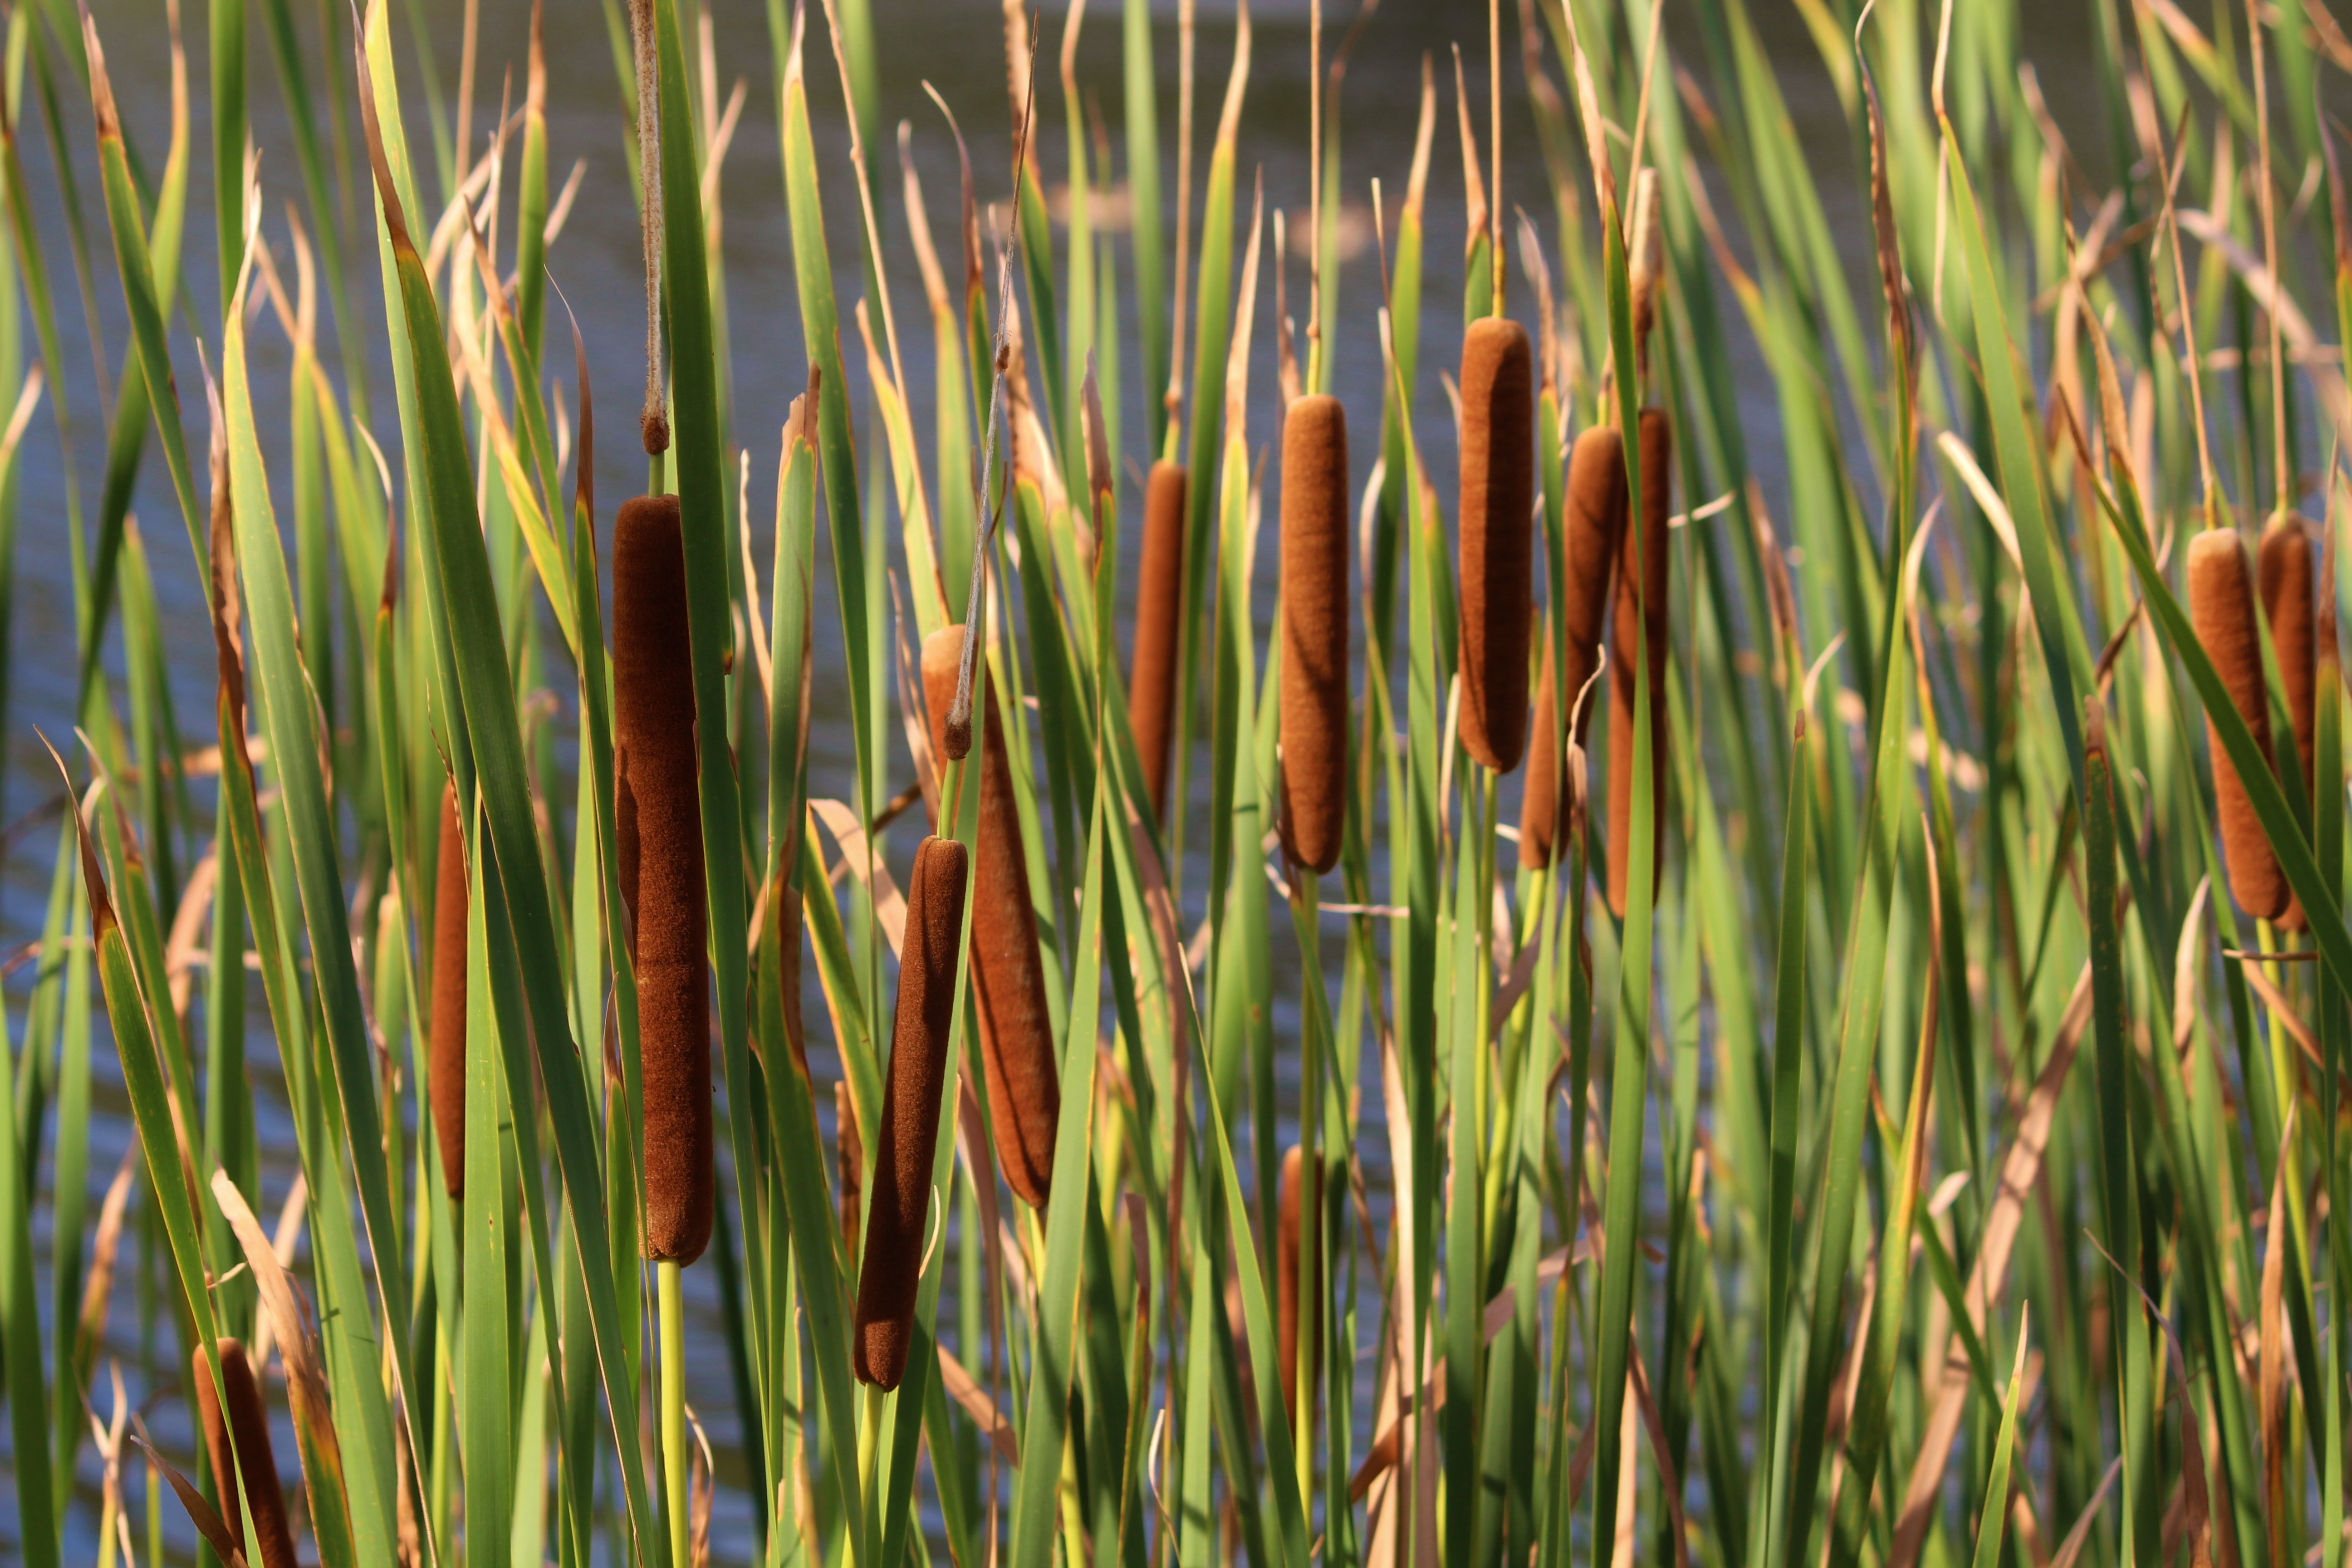
water, grass, branch, plant, lawn, prairie, leaf, flower, reed, pond, green, crop, botany, rush, ecosystem, aquatic plants, flowering plant, shore greenhouse, grass family, plant stem, land plant, phragmites